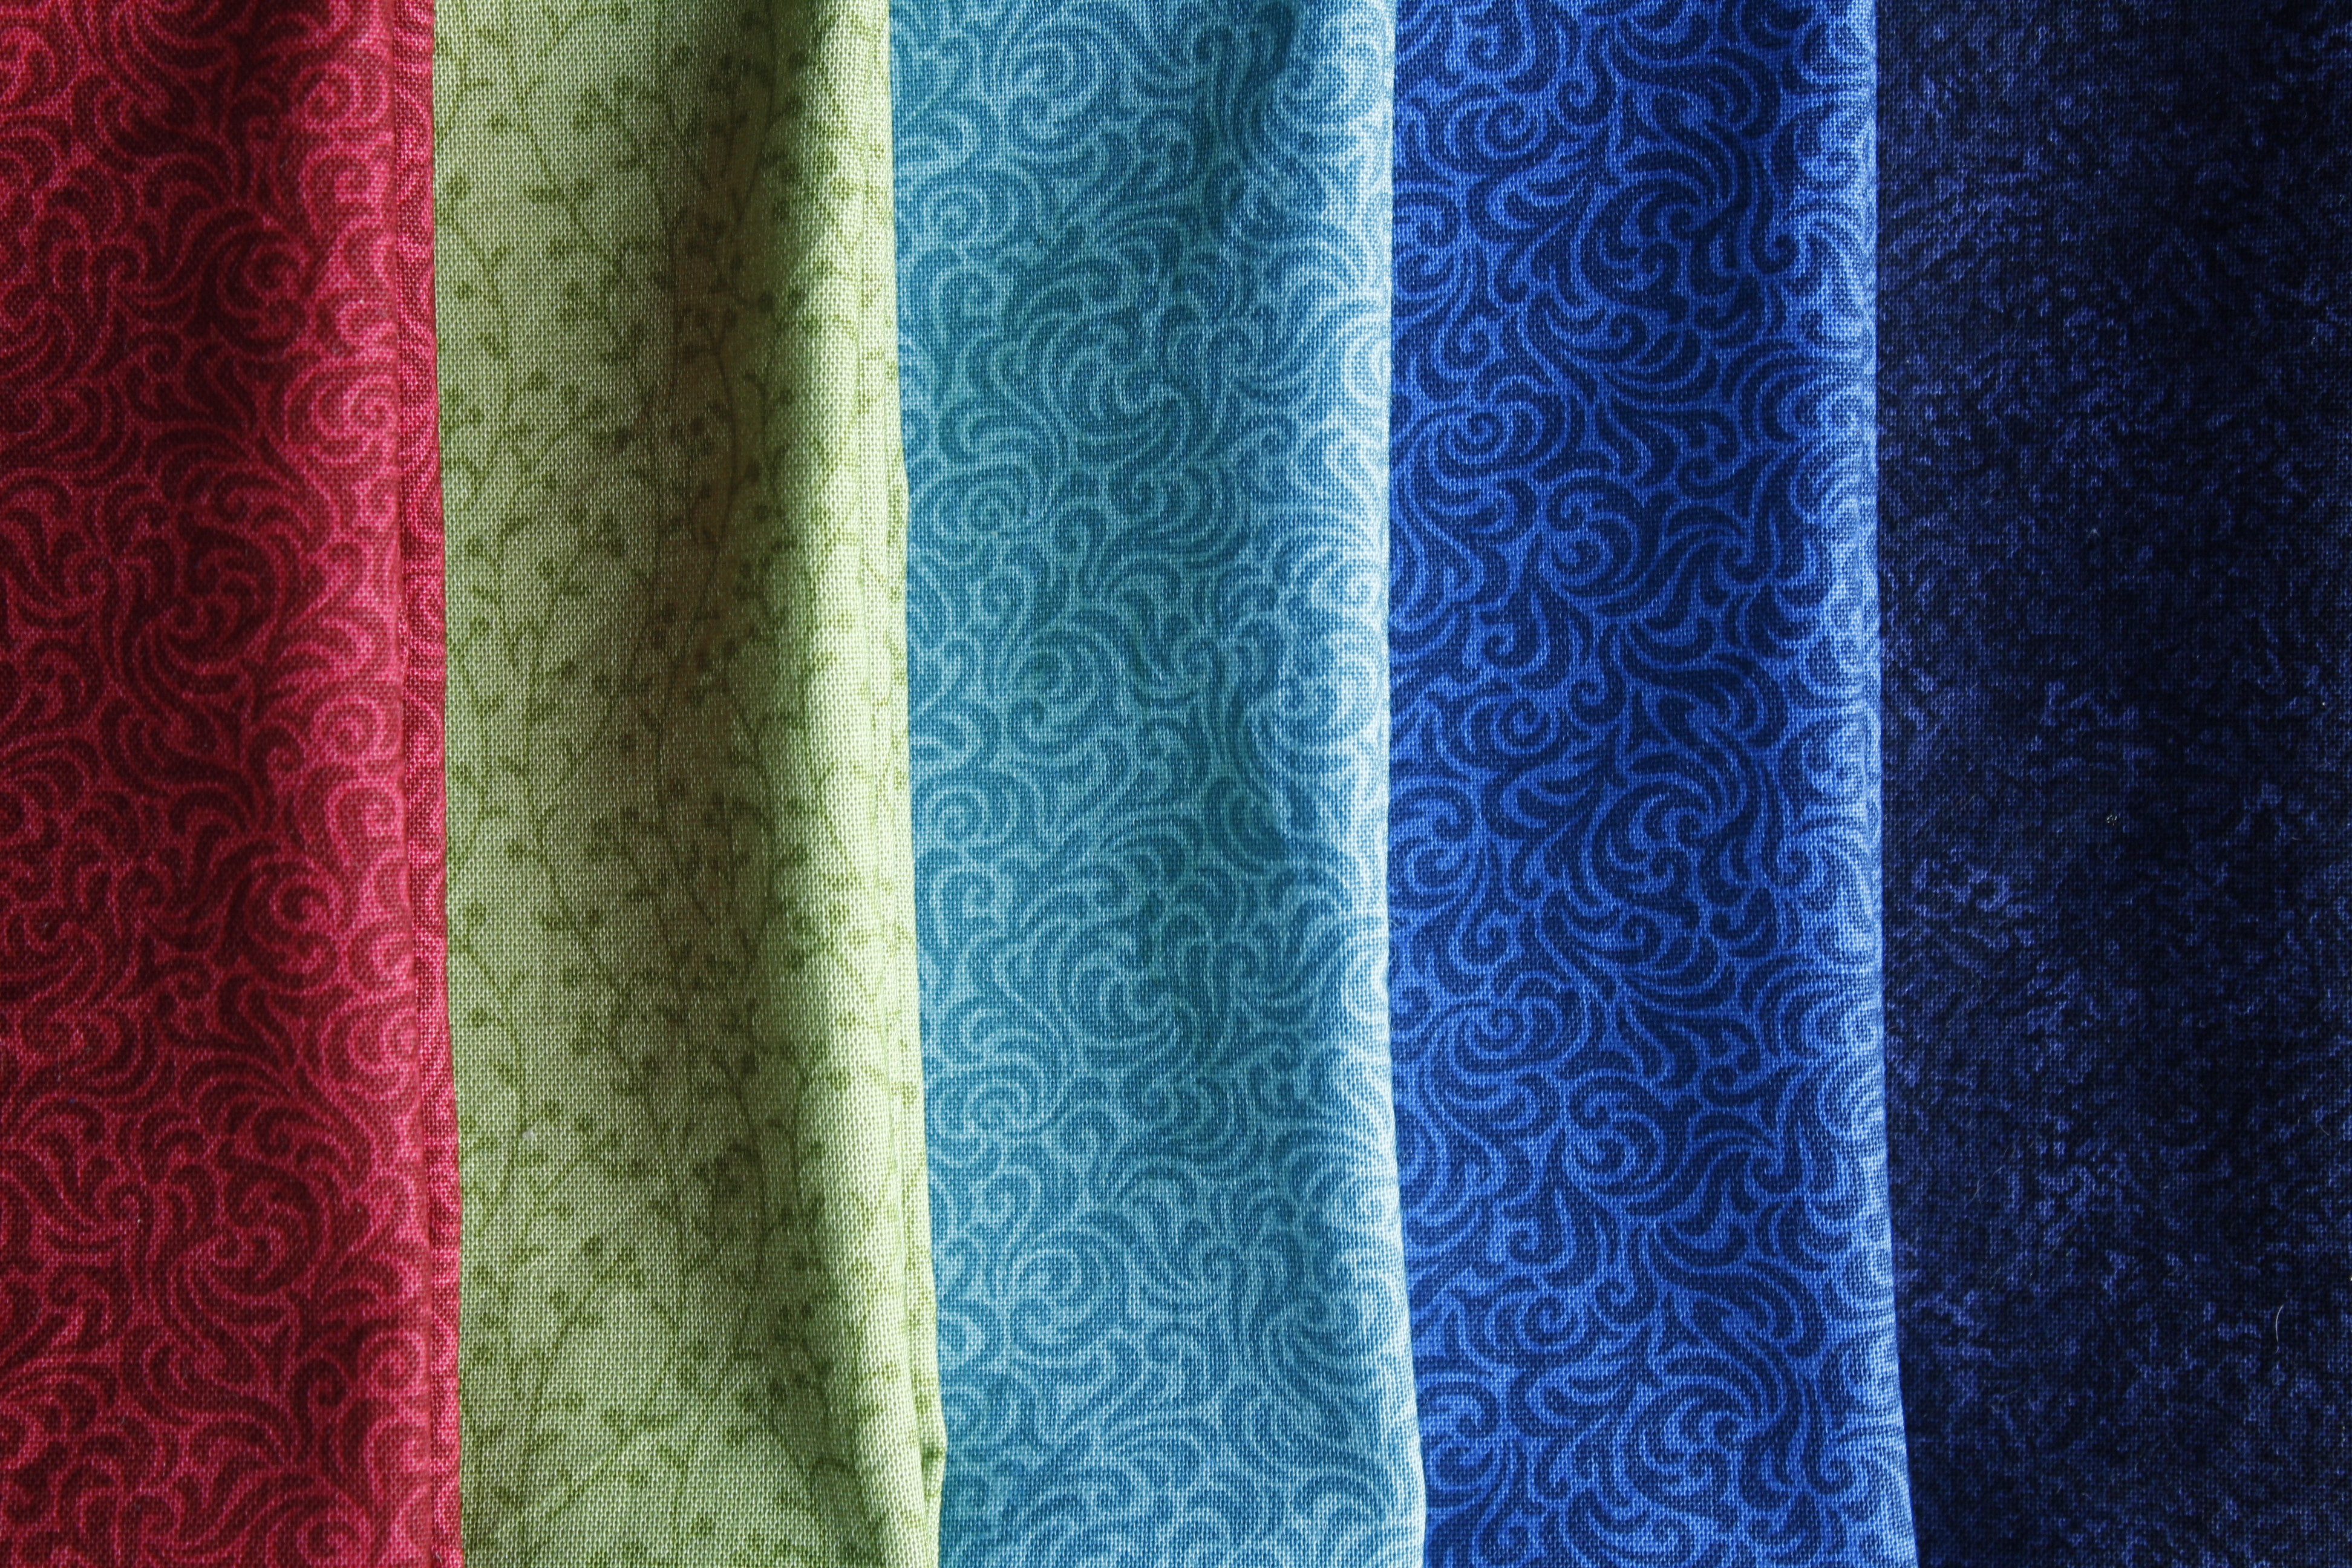
pattern, cloth, material, fabric, interior design, textile, colour, art, design, cotton